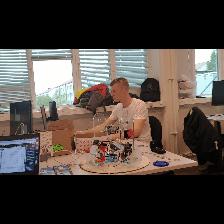
Label: Human